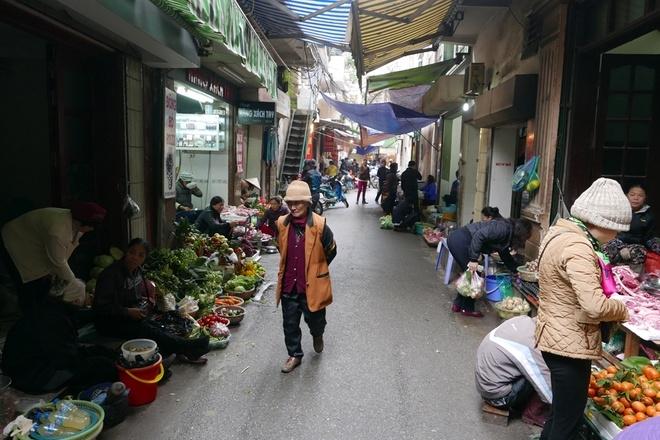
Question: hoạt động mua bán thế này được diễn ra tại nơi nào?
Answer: chợ